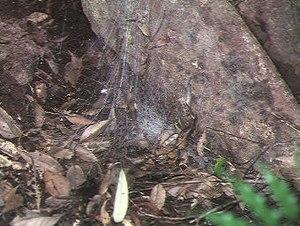
Macrothele gigas est une espèce d'araignées mygalomorphes de la famille des Macrothelidae.